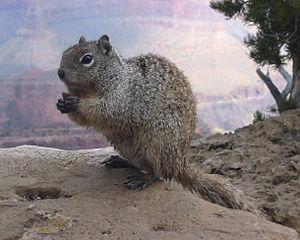
Otospermophilus est un genre de rongeurs de la famille des Sciuridés et de la sous-famille des Xerinae.